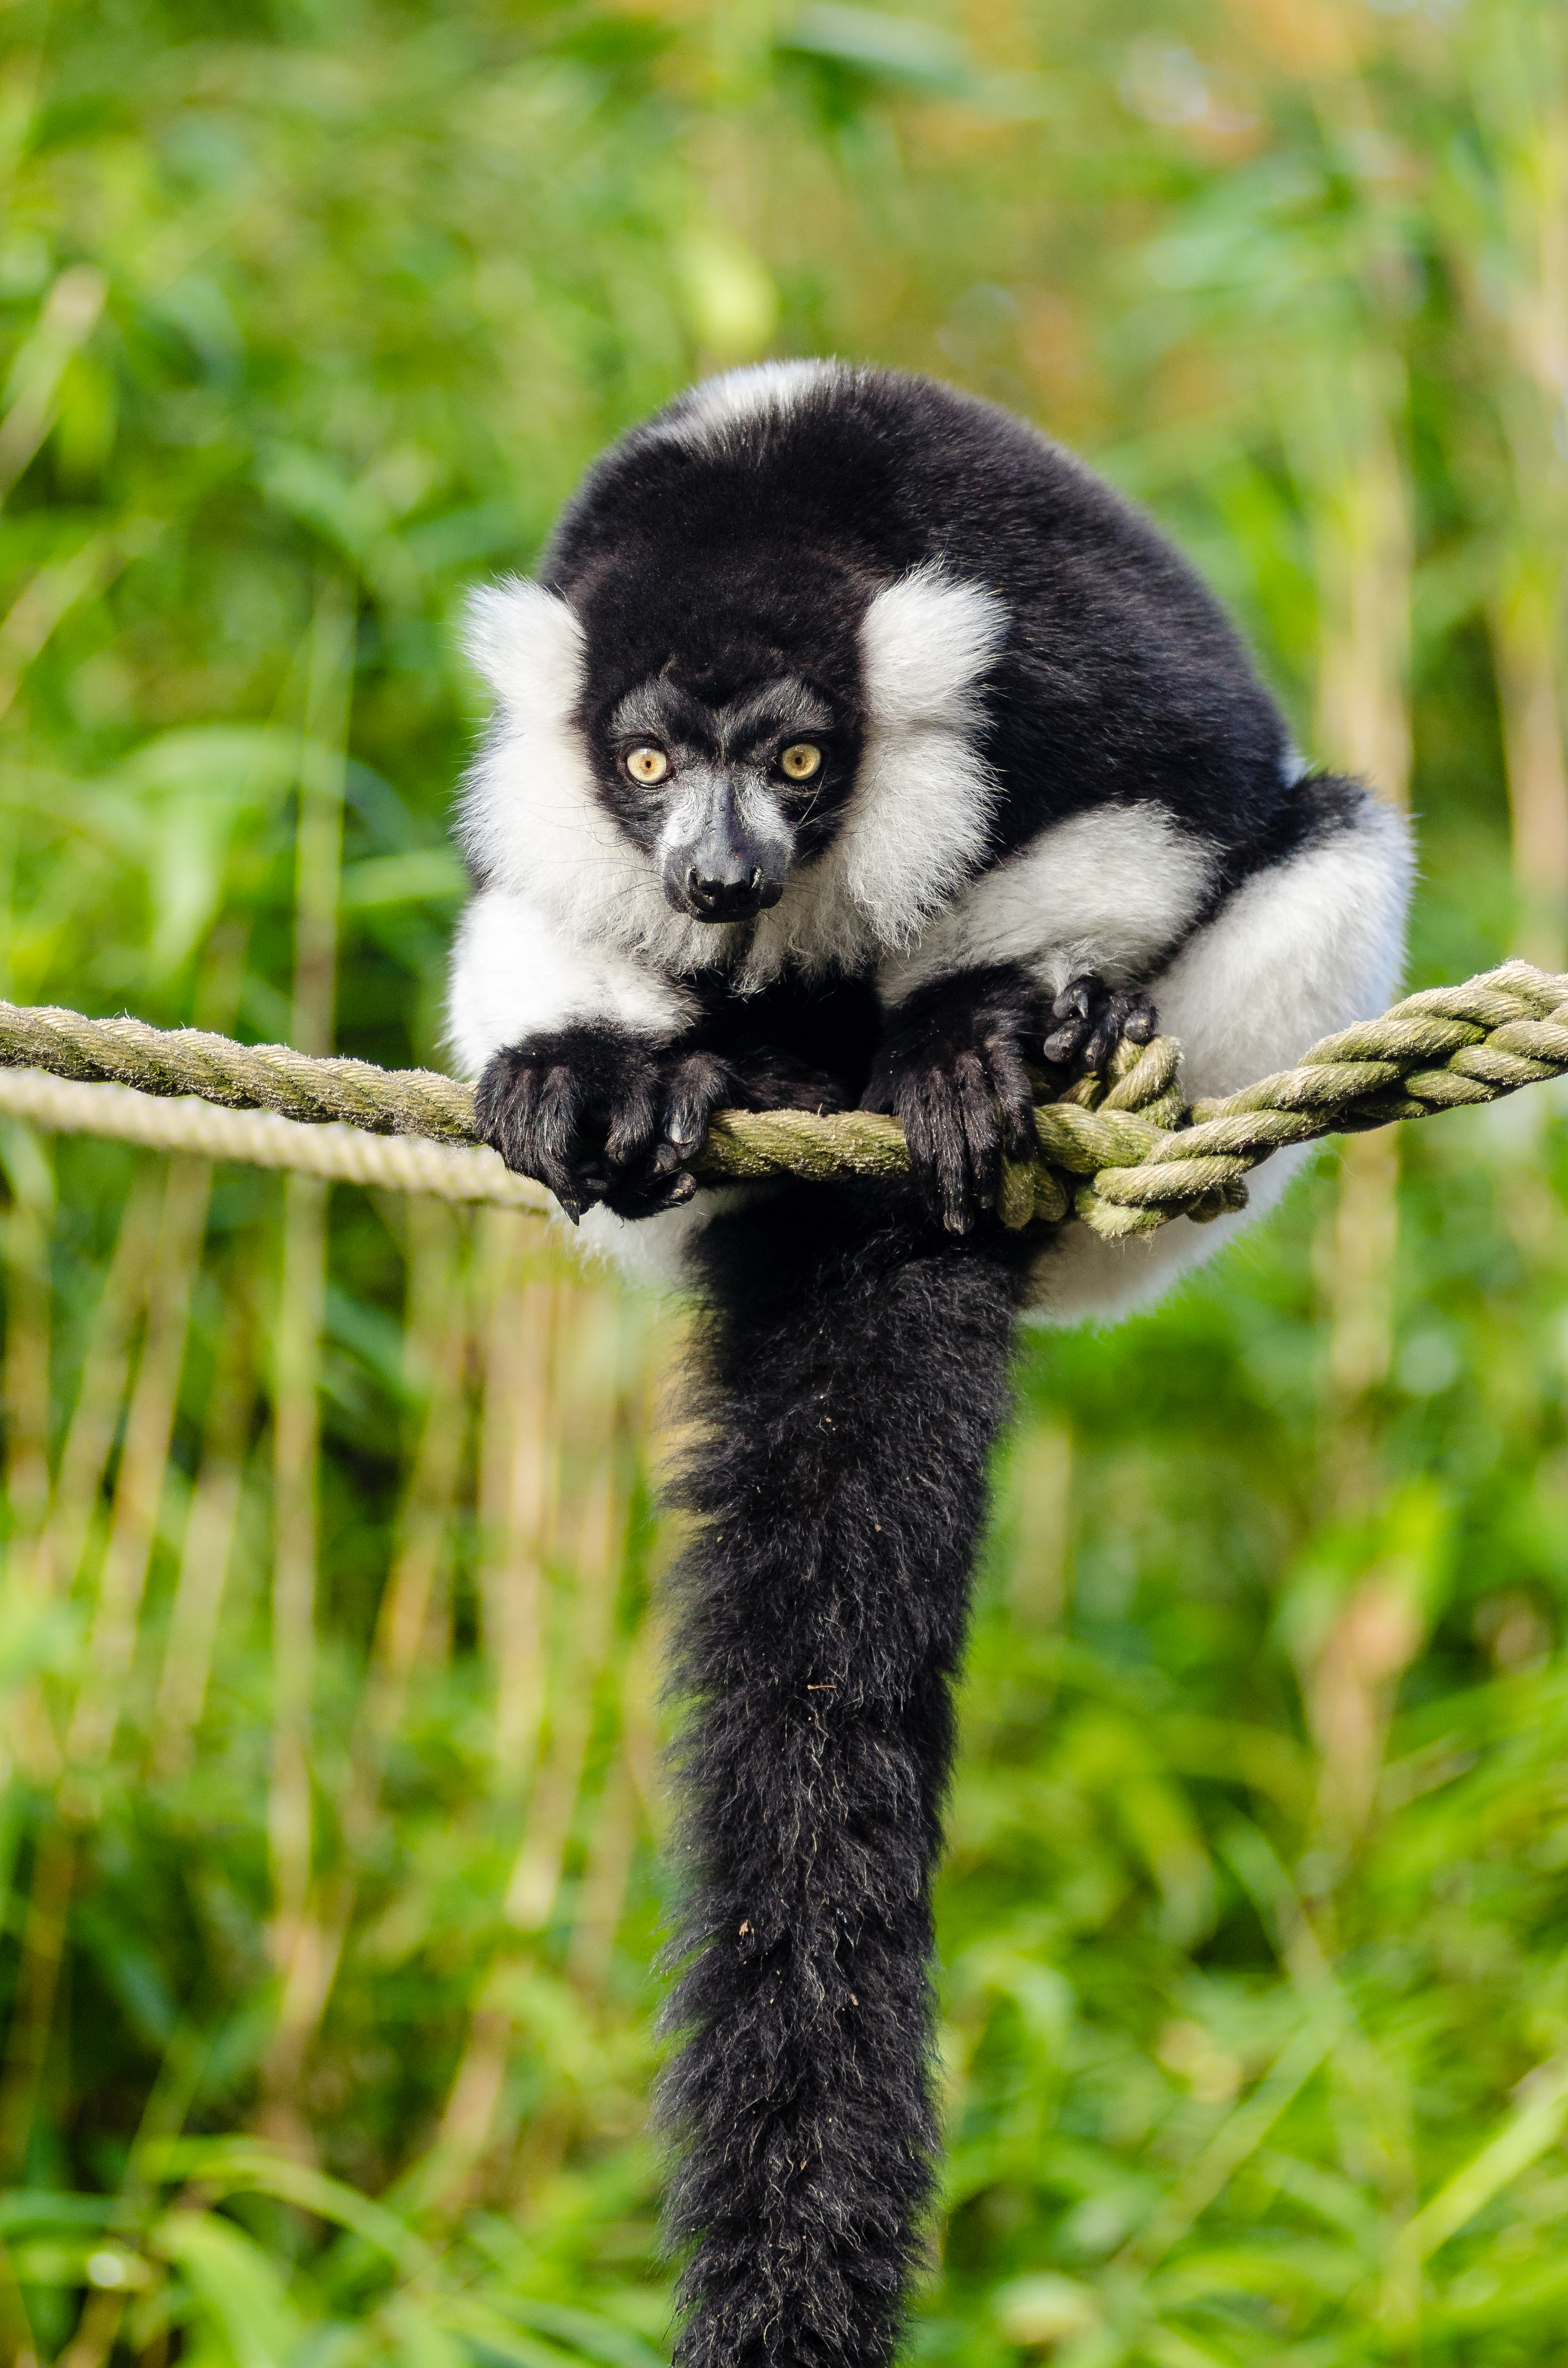
tree, branch, bokeh, white, feet, animal, cute, wildlife, zoo, fur, green, red, foot, mammal, nikon, black, blurred, fauna, primate, world, leaves, eyes, festival, et, background, eye, domain, gibbon, public, endangered, madagascar, vertebrate, noir, blanc, negro, blanco, germany, deutschland, schwarz, y, day, schwarzweis, tier, fell, augen, grn, adorable, bamboo, lemur, critically, niedlich, tierpark, bambus, fse, madagaskar, iucn, list, ruffed, weiser, vari, lemuren, auge, fus, rufo, bianconero, wari, vareciapretoebranco, svartvit, var, new world monkey